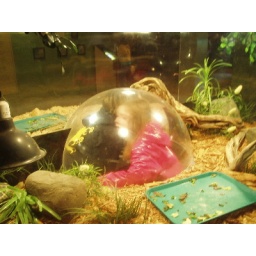
The girls in the middle of the turtle habitat.